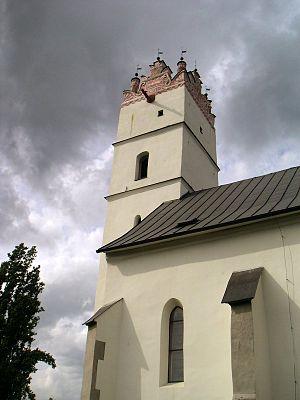
Spišský Hrušov est un village de Slovaquie situé dans la région de Košice.